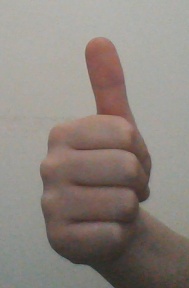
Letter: aleff